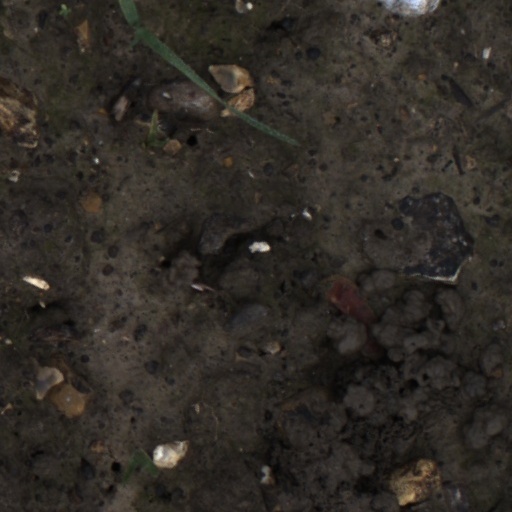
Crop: wheat